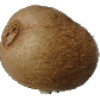
Label: Kiwi 1